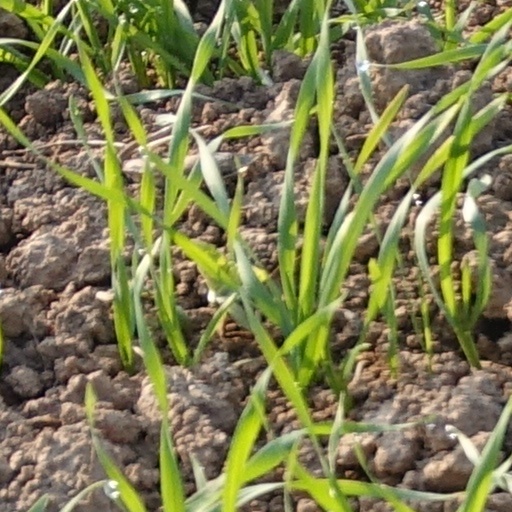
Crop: wheat